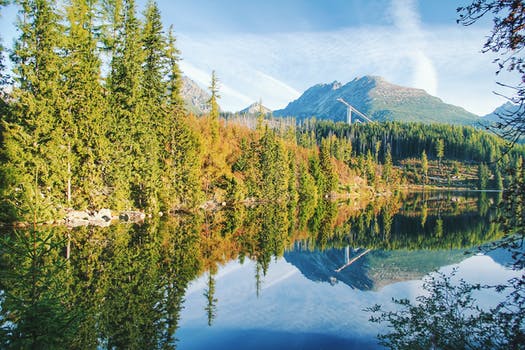
Label: No Watermark